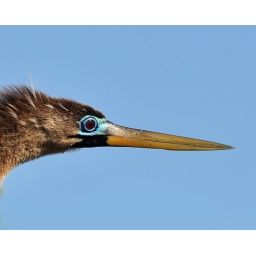
This male anhinga was perched on top of a mangrove tree in the Everglades. 300mm zoom did the trick.